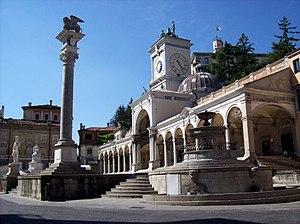
La Piazza Libertà est le nom de la plus ancienne place de la ville d'Udine, en Frioul-Vénétie Julienne.